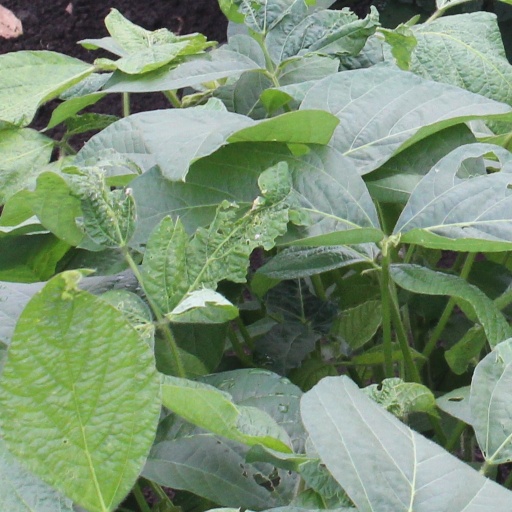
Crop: soybean